Arenysuchus

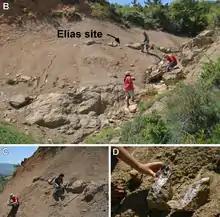
Excavation site

The Elias site, located west of Arén, is on the west end of the Tremp Syncline. Geographically, the site is located in Unit 2 of the Tremp Formation, and equivalent of the Conques Formation. In the same section of the Tremp Formation, but lower down, are the Blasi sites 1–3. The dinosaurs "Arenysaurus" and "Blasisaurus" are both from Blasi 1–3. The Tremp Formation is made up of of reddish rock in the South Pyrenean central Unit. Lower in the formation is a mix of platform marine deposits, that are late Campanian to Maastrichtian in age. Blasi 1 is located in the upper Arén Formation, with Blasi 3 extending into the upper Tremp Formation.